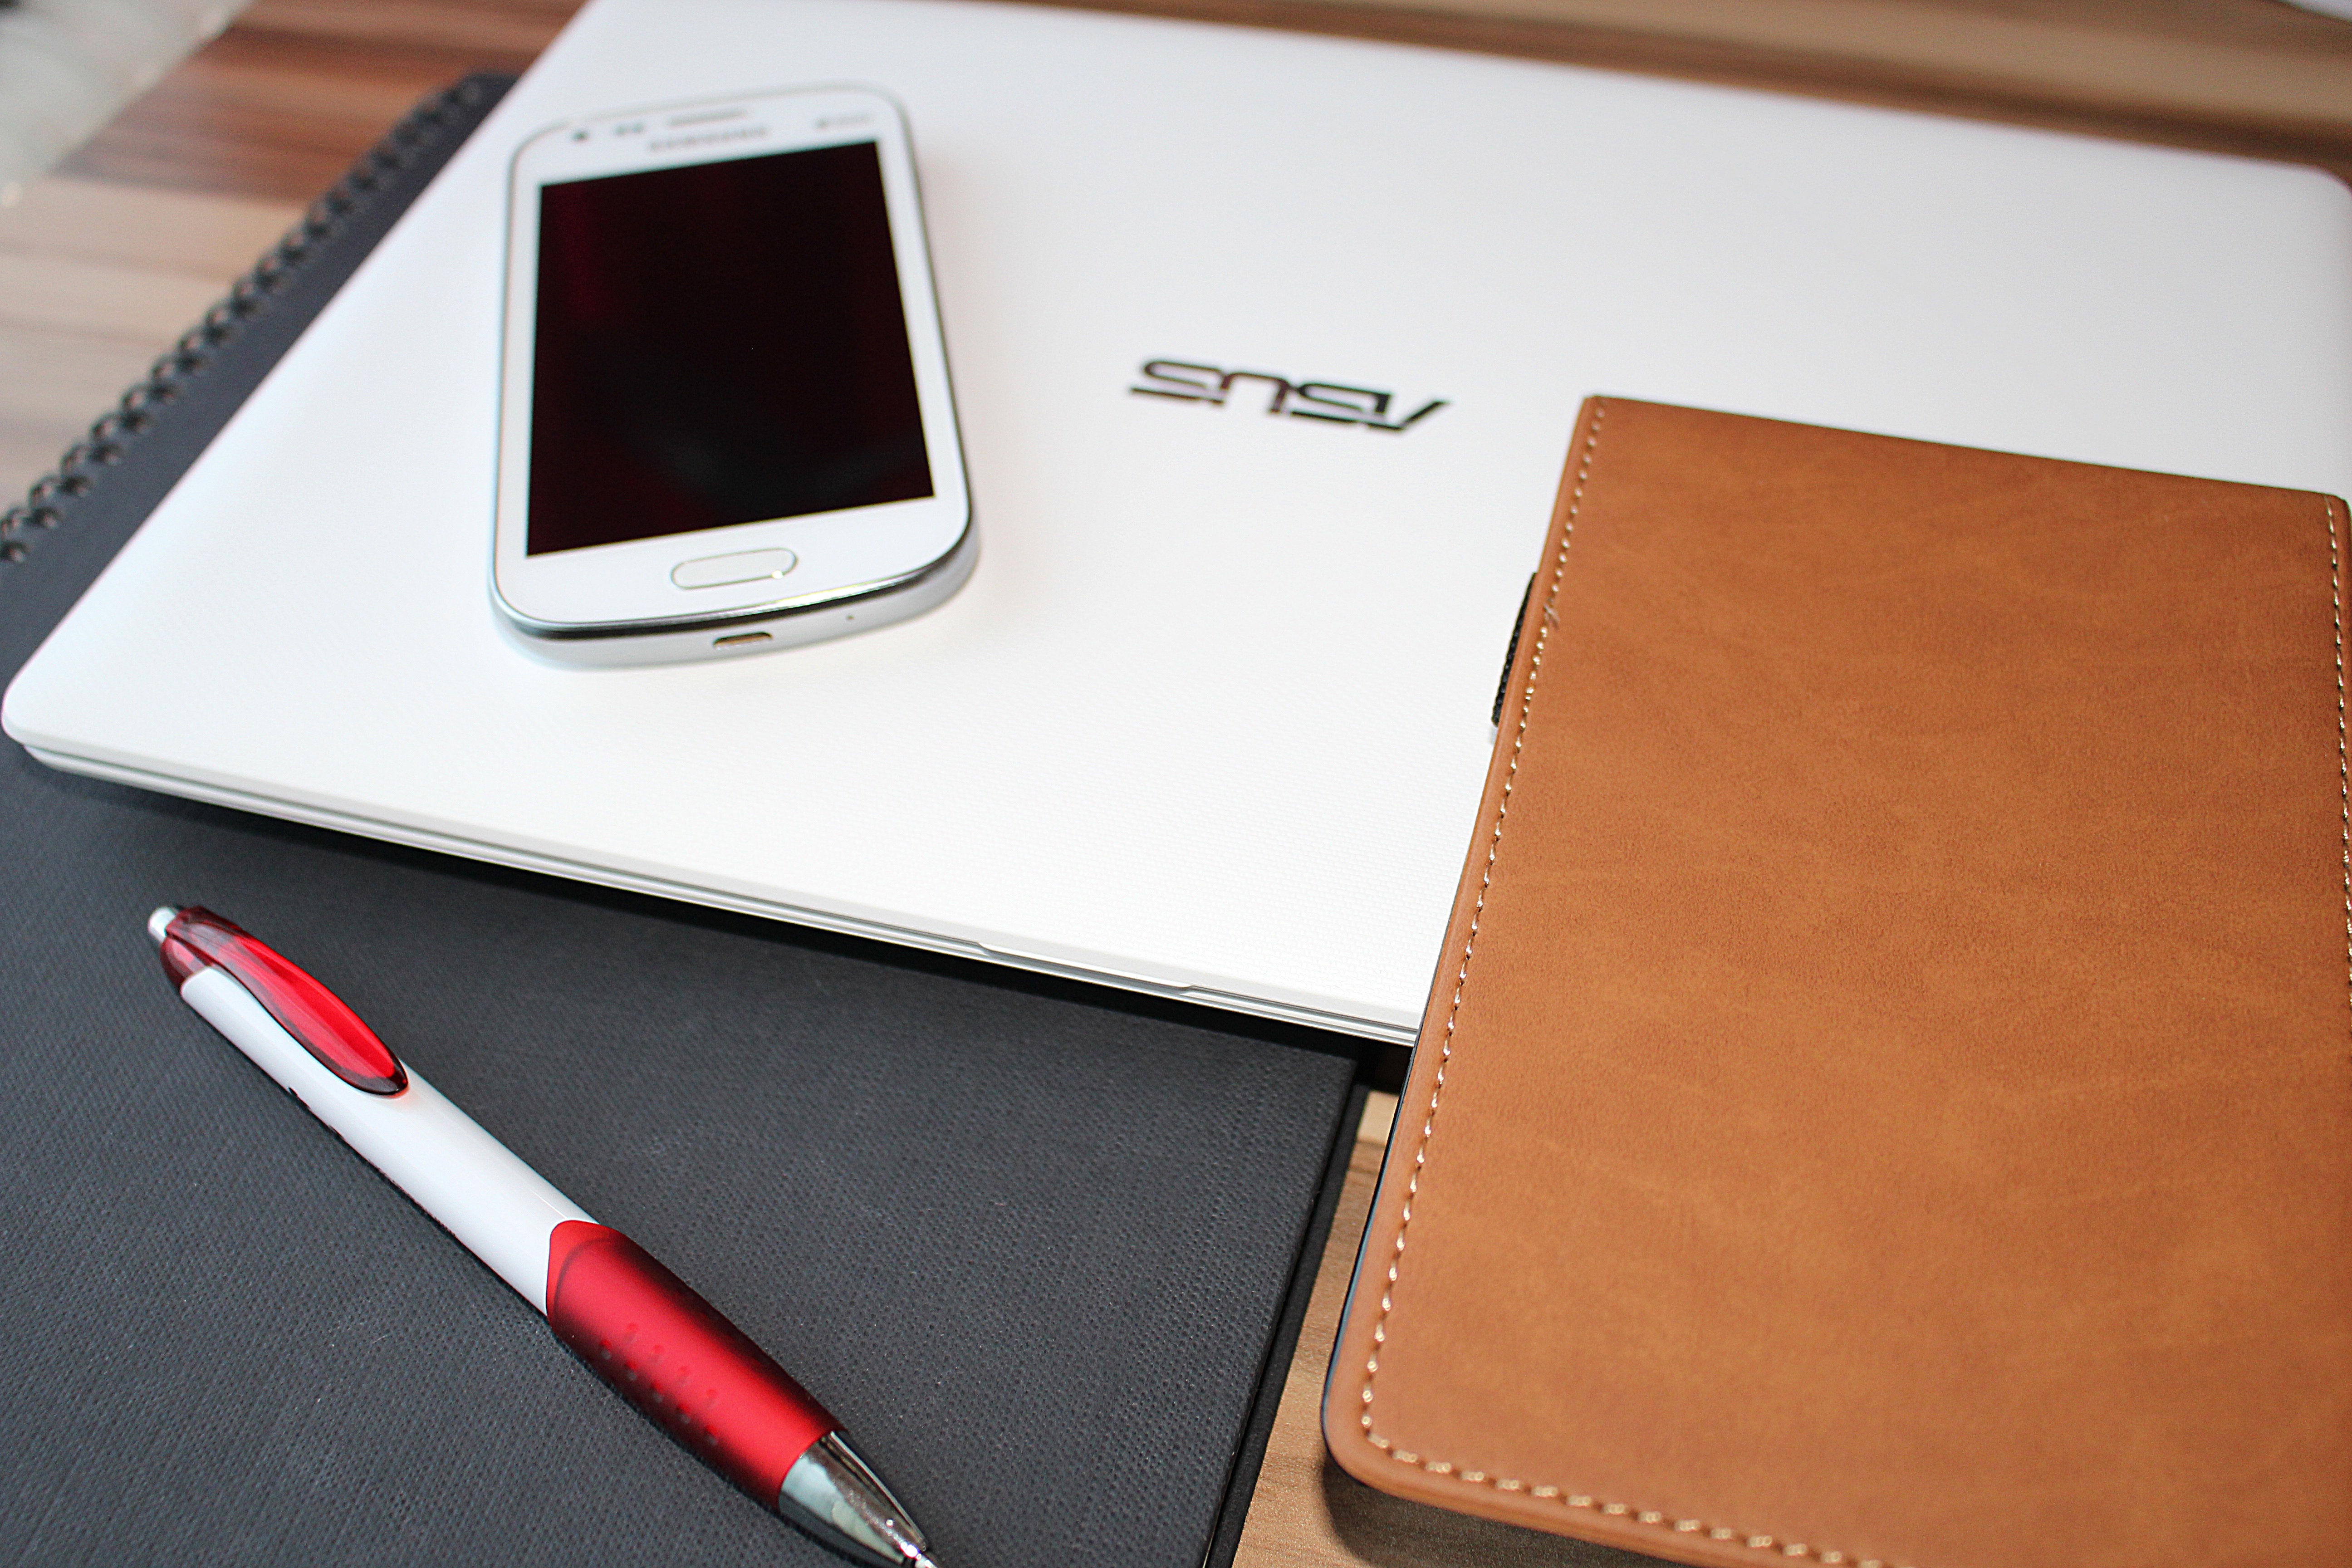
laptop, notebook, smartphone, writing, leather, pen, office, mobile phone, home office, brand, document, facilities